Bridge of Birds

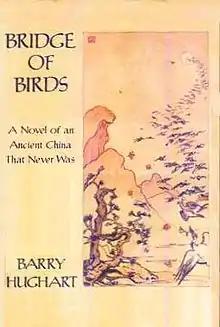
First edition, hard cover dust jacket

Bridge of Birds is a fantasy novel by Barry Hughart, first published in 1984. It is the first of three novels in "The Chronicles of Master Li and Number Ten Ox" series. The original draft of "Bridge of Birds" is included in a special slipcased version of the omnibus collection, "The Chronicles of Master Li and Number Ten Ox", released by Subterranean Press in 2008.